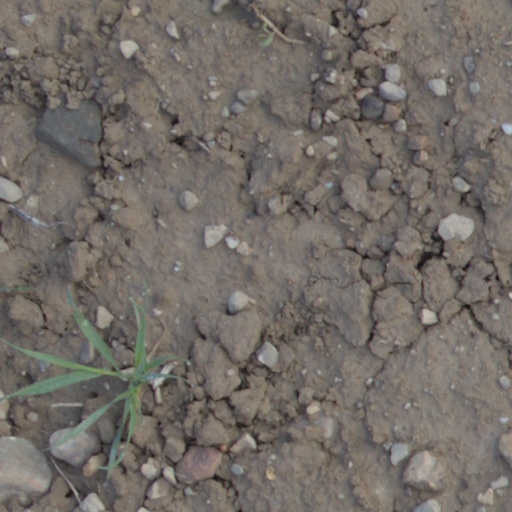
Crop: wheat